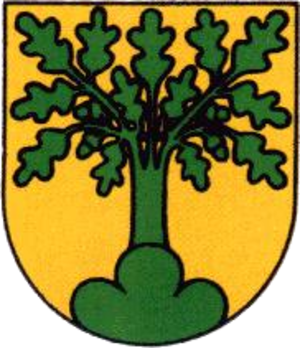
Les élections cantonales valaisannes se sont déroulées les 3 mars 2013 et 17 mars 2013 afin de renouveler le Grand Conseil et le Conseil d'État du canton du Valais.
Les élections cantonales valaisannes se sont déroulées les 3 mars et 19 mars 2017 afin de renouveler le Grand Conseil et le Conseil d'État du canton du Valais.
Les élections cantonales valaisannes se sont déroulées les 6 mars 2005 et 20 mars 2005 afin de renouveler le Grand Conseil et le Conseil d'État du canton du Valais.